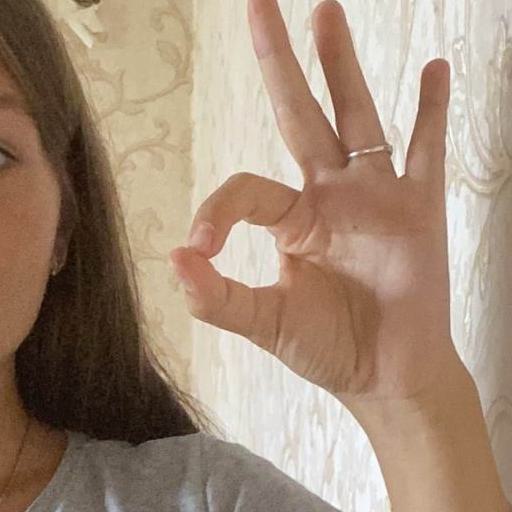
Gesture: ok